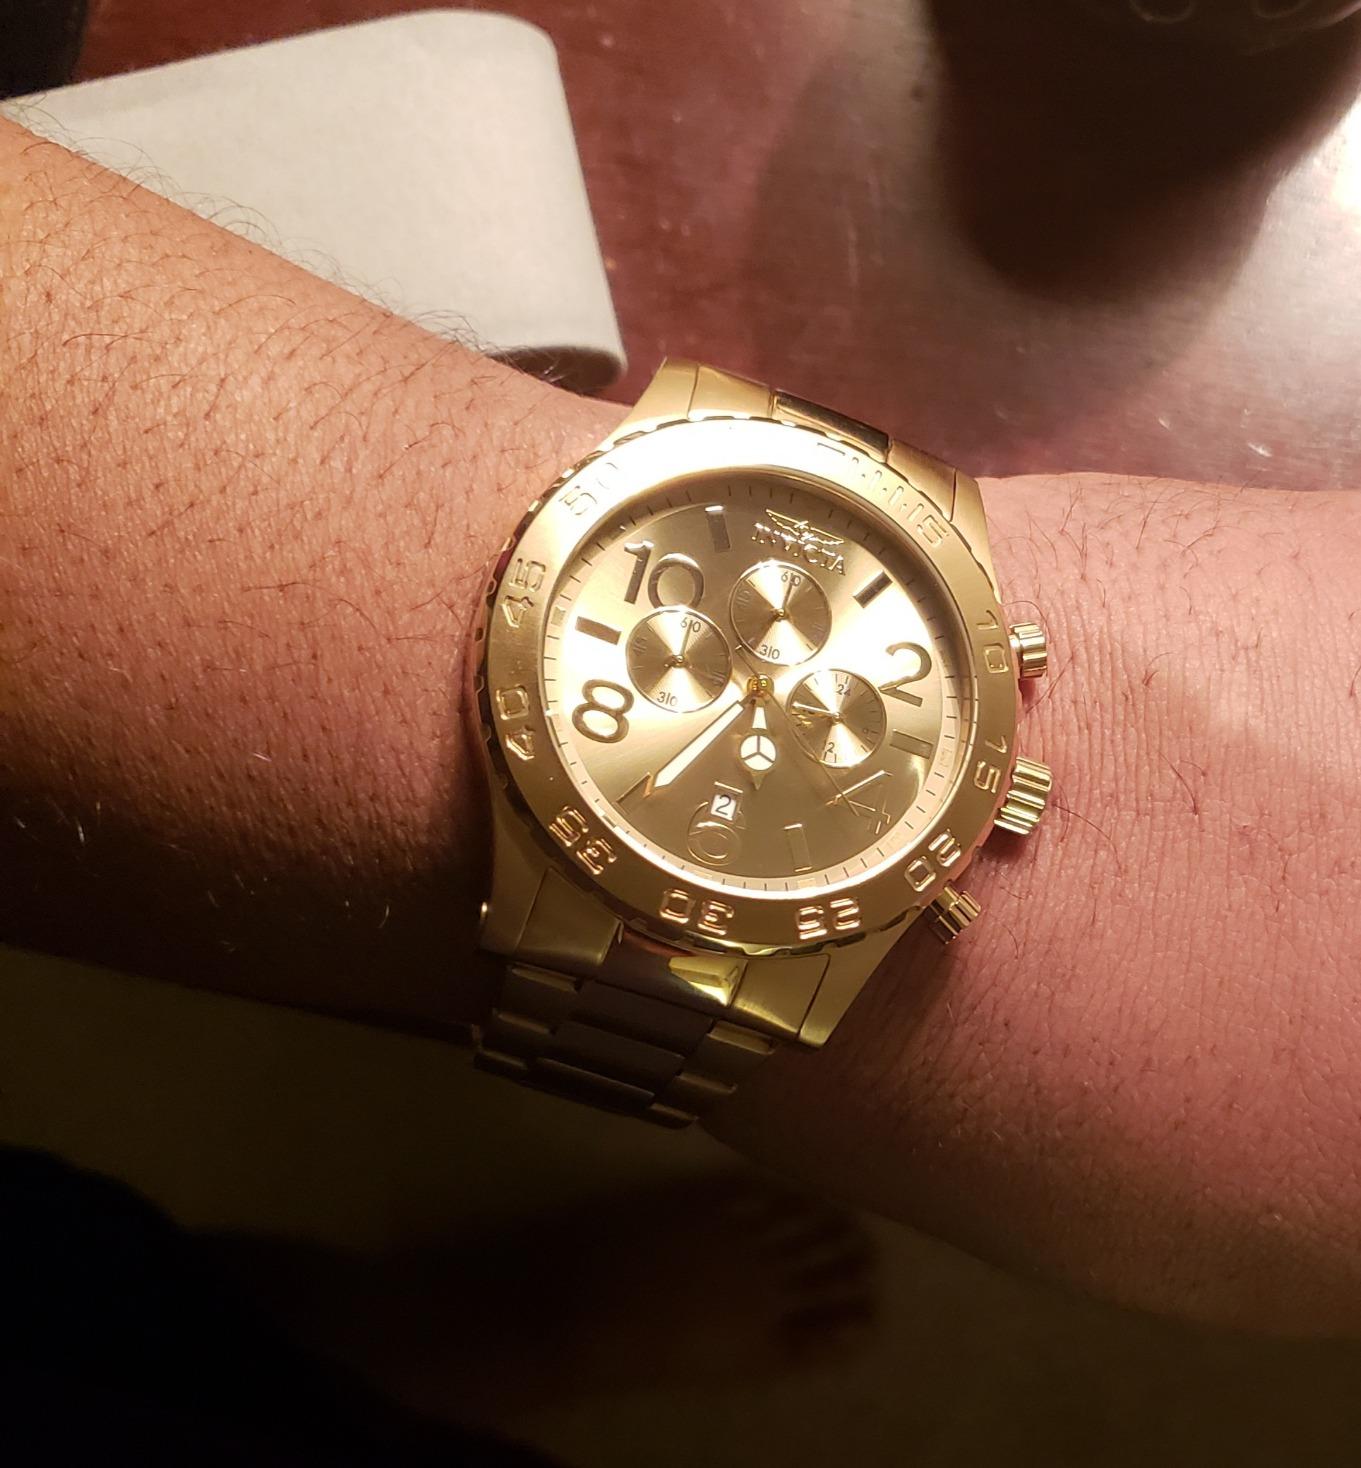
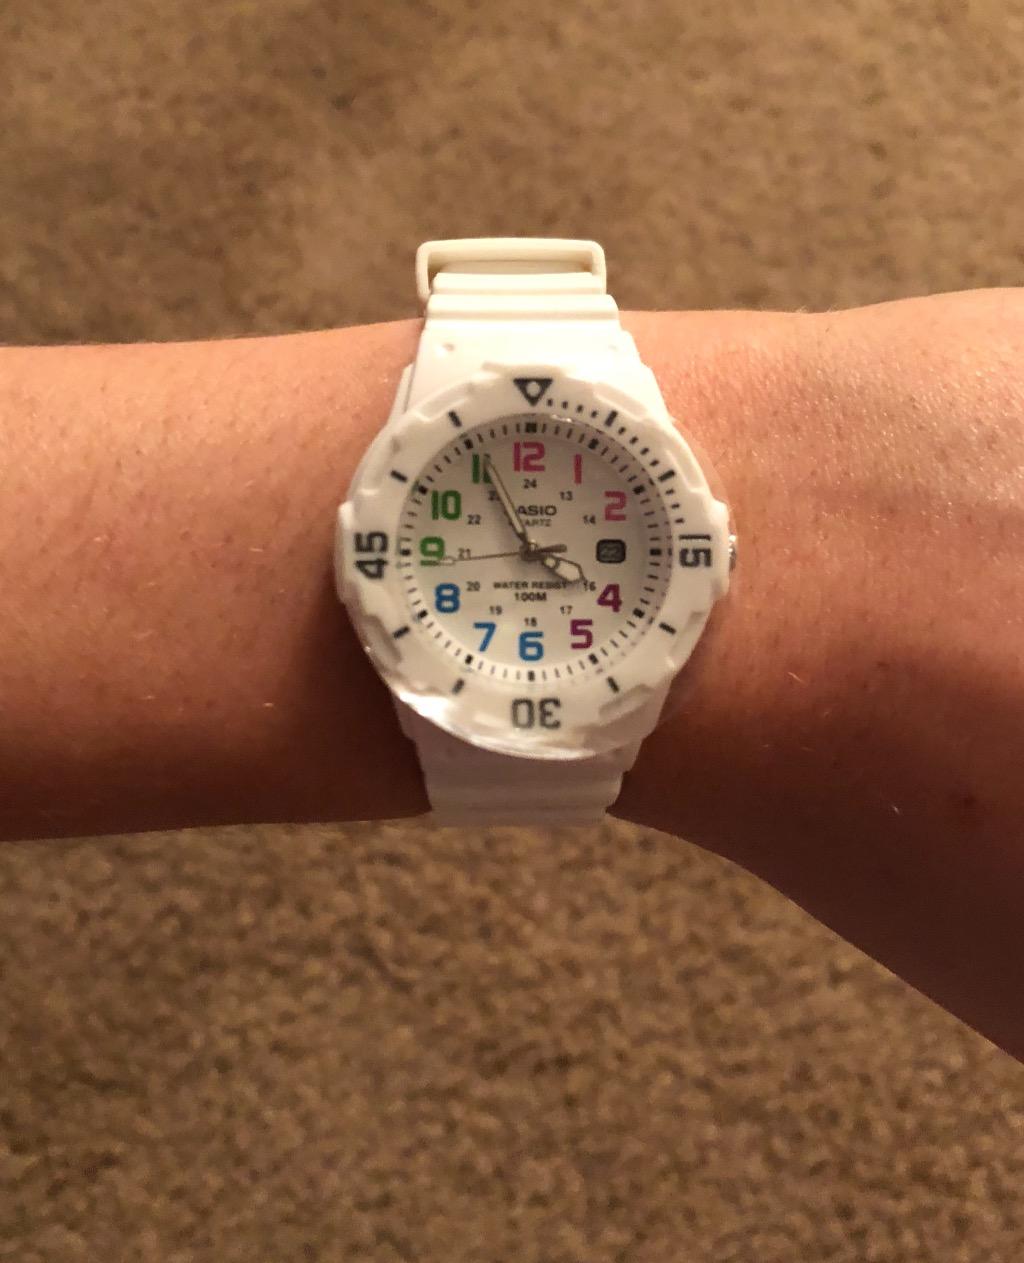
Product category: accessories_watch
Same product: no